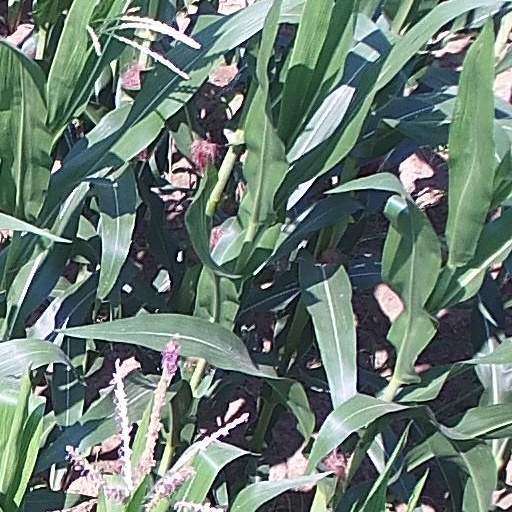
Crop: maize; corn